Sky position (RA, Dec in degrees): 165.215, 12.034
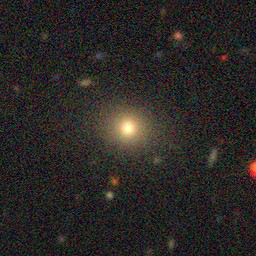
Galaxy morphology: Round Smooth Galaxies